Basel Christian Church of Malaysia

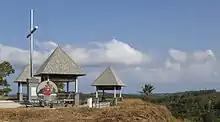
The Cross on the hill of Lau San Church

The Basel Missionary Society Mission sent its missionaries to Africa, and later to India in 1833. In 1846, missionaries were also sent to China. The first two missionaries to Mainland China and Hong Kong were Rev. Theodore Hamberg and Rev. Rudolph Lechler. They worked especially among the Hakka linguistic tribe in Guangdong Province and Hong Kong. After many years about 200 congregations and more than 100 schools were built up. The church membership was about twenty thousand.